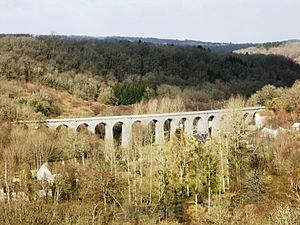
Viaduc de Glénic en Creuse
Glénic est une commune française située dans le département de la Creuse en région Nouvelle-Aquitaine.
Le viaduc de Glénic est un viaduc ferroviaire en maçonnerie franchissant la Creuse et la RD940. Il est situé à l'ouest de la commune de Glénic et pour une partie sur la commune de Saint-Fiel, dans la Creuse, en France.
La Creuse dispose la plupart du temps d'un climat océanique, atténué à l'est et au sud par des contreforts montagneux qui y arrêtent une partie des pluies atlantiques. Cette topographie, à cheval entre le bassin de la Loire et le plateau granitique du Massif central profite aux nombreux lacs, cours d'eau et retenues, ainsi qu'à une végétation très verte même durant les épisodes caniculaires les plus sévères.